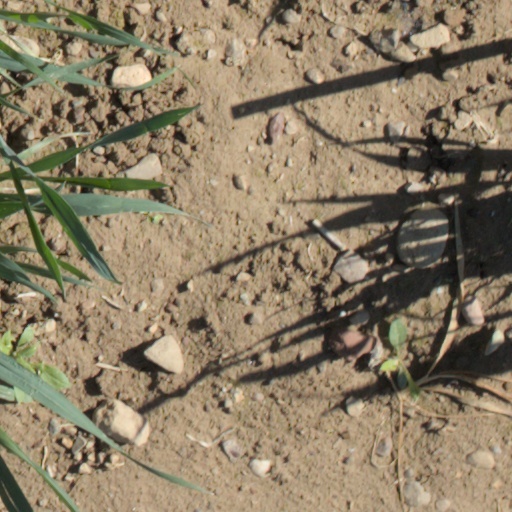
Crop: wheat